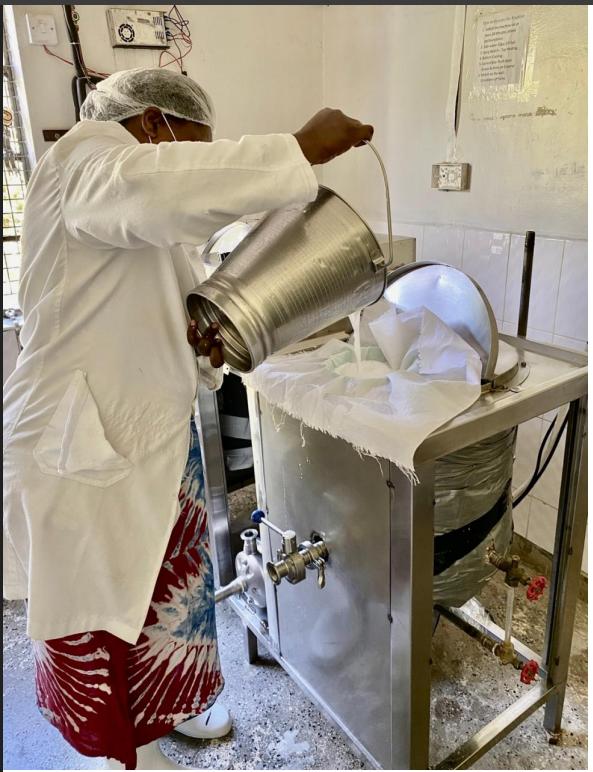
Mwanamke mmoja aliyevalia koti ya maabara ya rangi nyeupe na kitambaa jeupe cha plastiki katika kituo chake. Ainua ndoo ya fedha na kumwaga maziwa kutoka humu ndani ya kichujio cha stima.